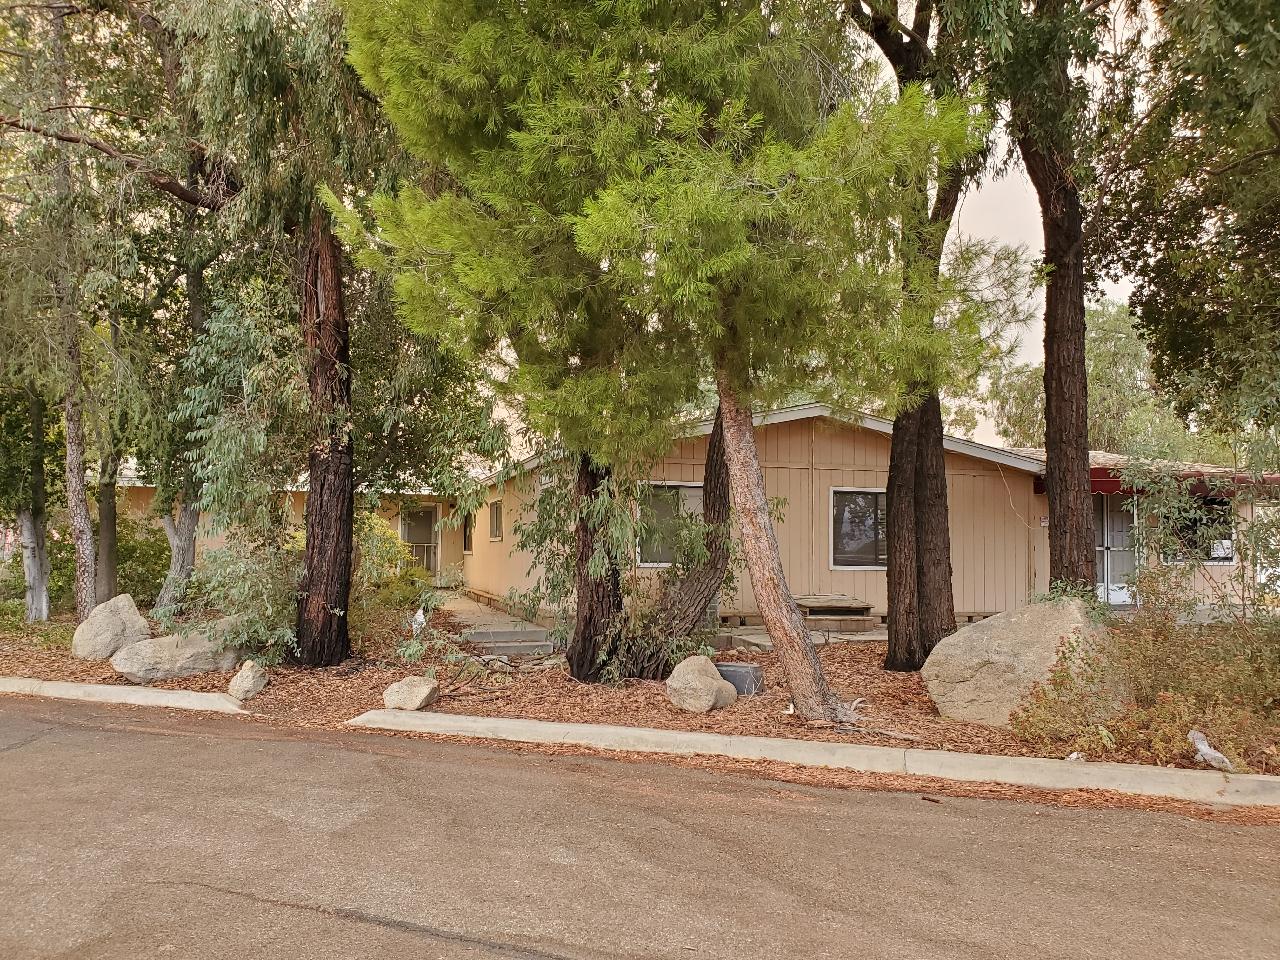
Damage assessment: no_damage